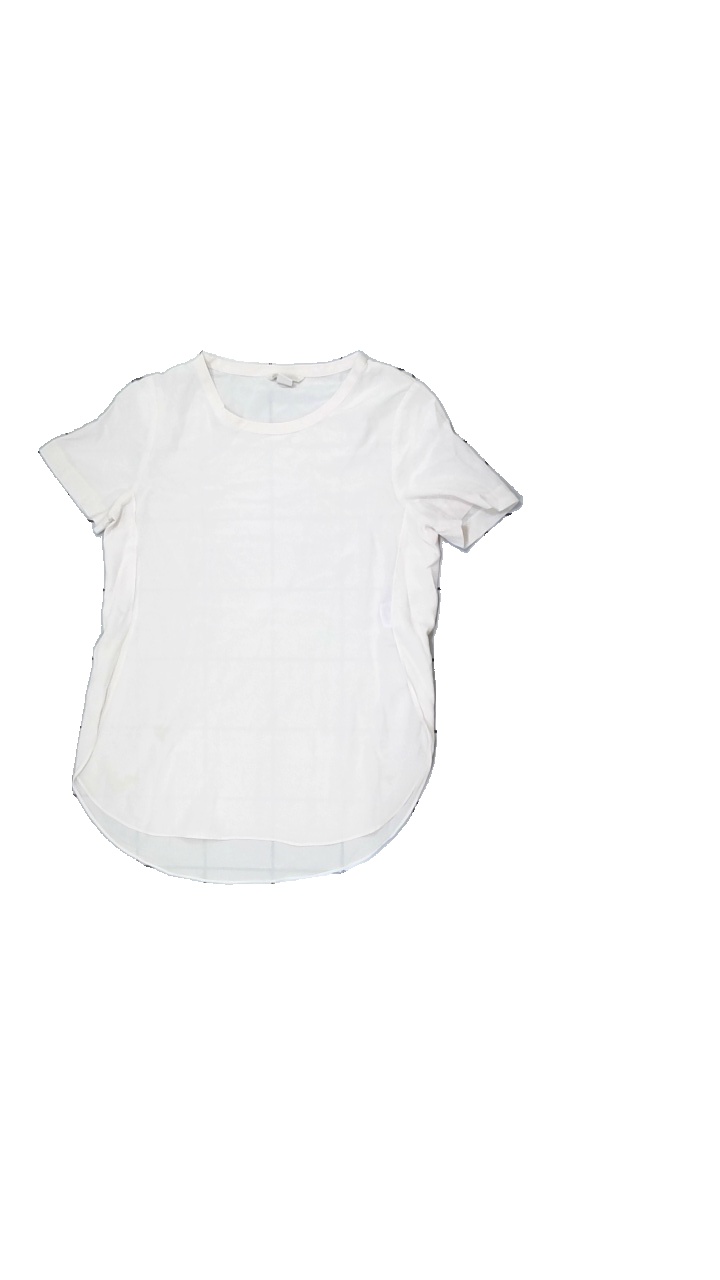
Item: Blouse (Ladies)
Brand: H&m
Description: pink bouse
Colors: Pink
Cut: Regular, C-collar
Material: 100% Silke
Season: Spring
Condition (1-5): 3
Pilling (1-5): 5
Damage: stain
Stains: Minor
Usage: Recycle
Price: <50